Guru yoga

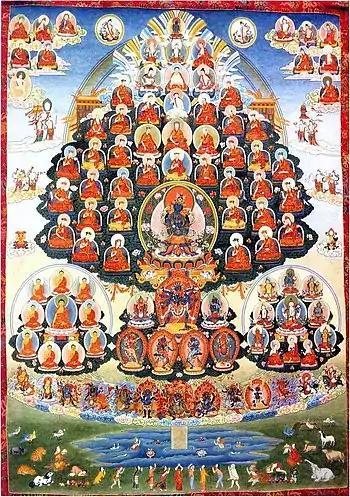
Thangka depicting the Refuge Tree of the Karma Kagyu Lineage by Sherab Palden Beru, c. 1972

In Vajrayana, guru yoga (Tib: "bla ma'i rnal 'byor") is a tantric devotional practice in which the practitioner unites their mindstream with the mindstream of the body, speech, and mind of their guru. Guru yoga is akin to deity yoga since the guru (who can be a Buddha, a historical figure like Padmasambhava, or a living person) is visualized in the same manner as with a meditational deity. The process of guru yoga may entail visualization of a refuge tree as an invocation of the lineage, with the 'root guru' channeling the blessings of the entire lineage to the practitioner. The guru may be visualized as above the meditator, in front of them, or in their heart. Guru yoga may also include a liturgy, prayer, or "mantra", such as the "Seven Line Prayer" of Padmasambhava, or the "Migtsema" (a prayer to Je Tsongkhapa).